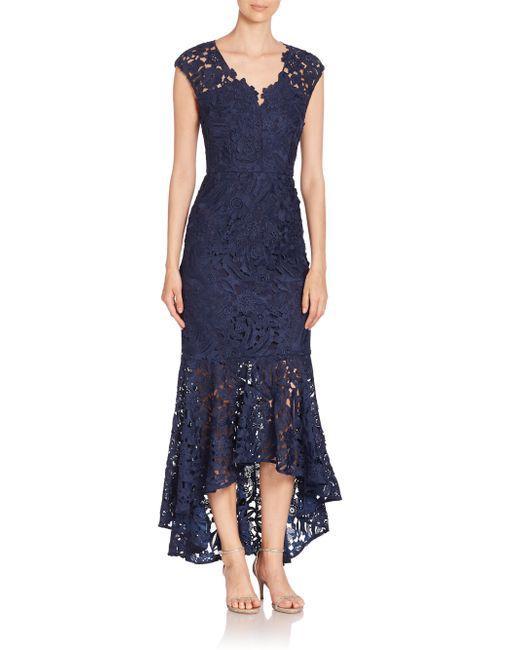
Blaues ärmelloses Spitzenkleid für Damen